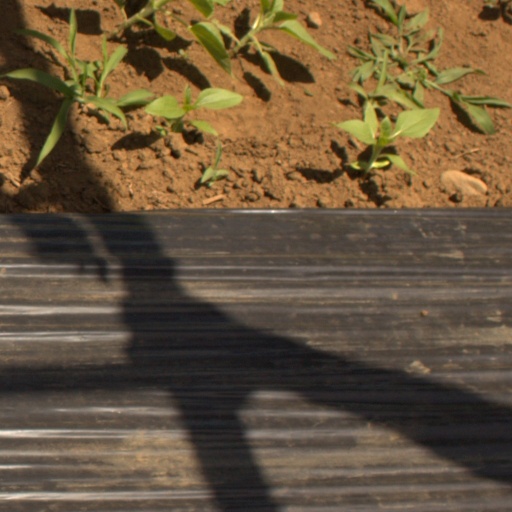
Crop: Jerusalem artichoke